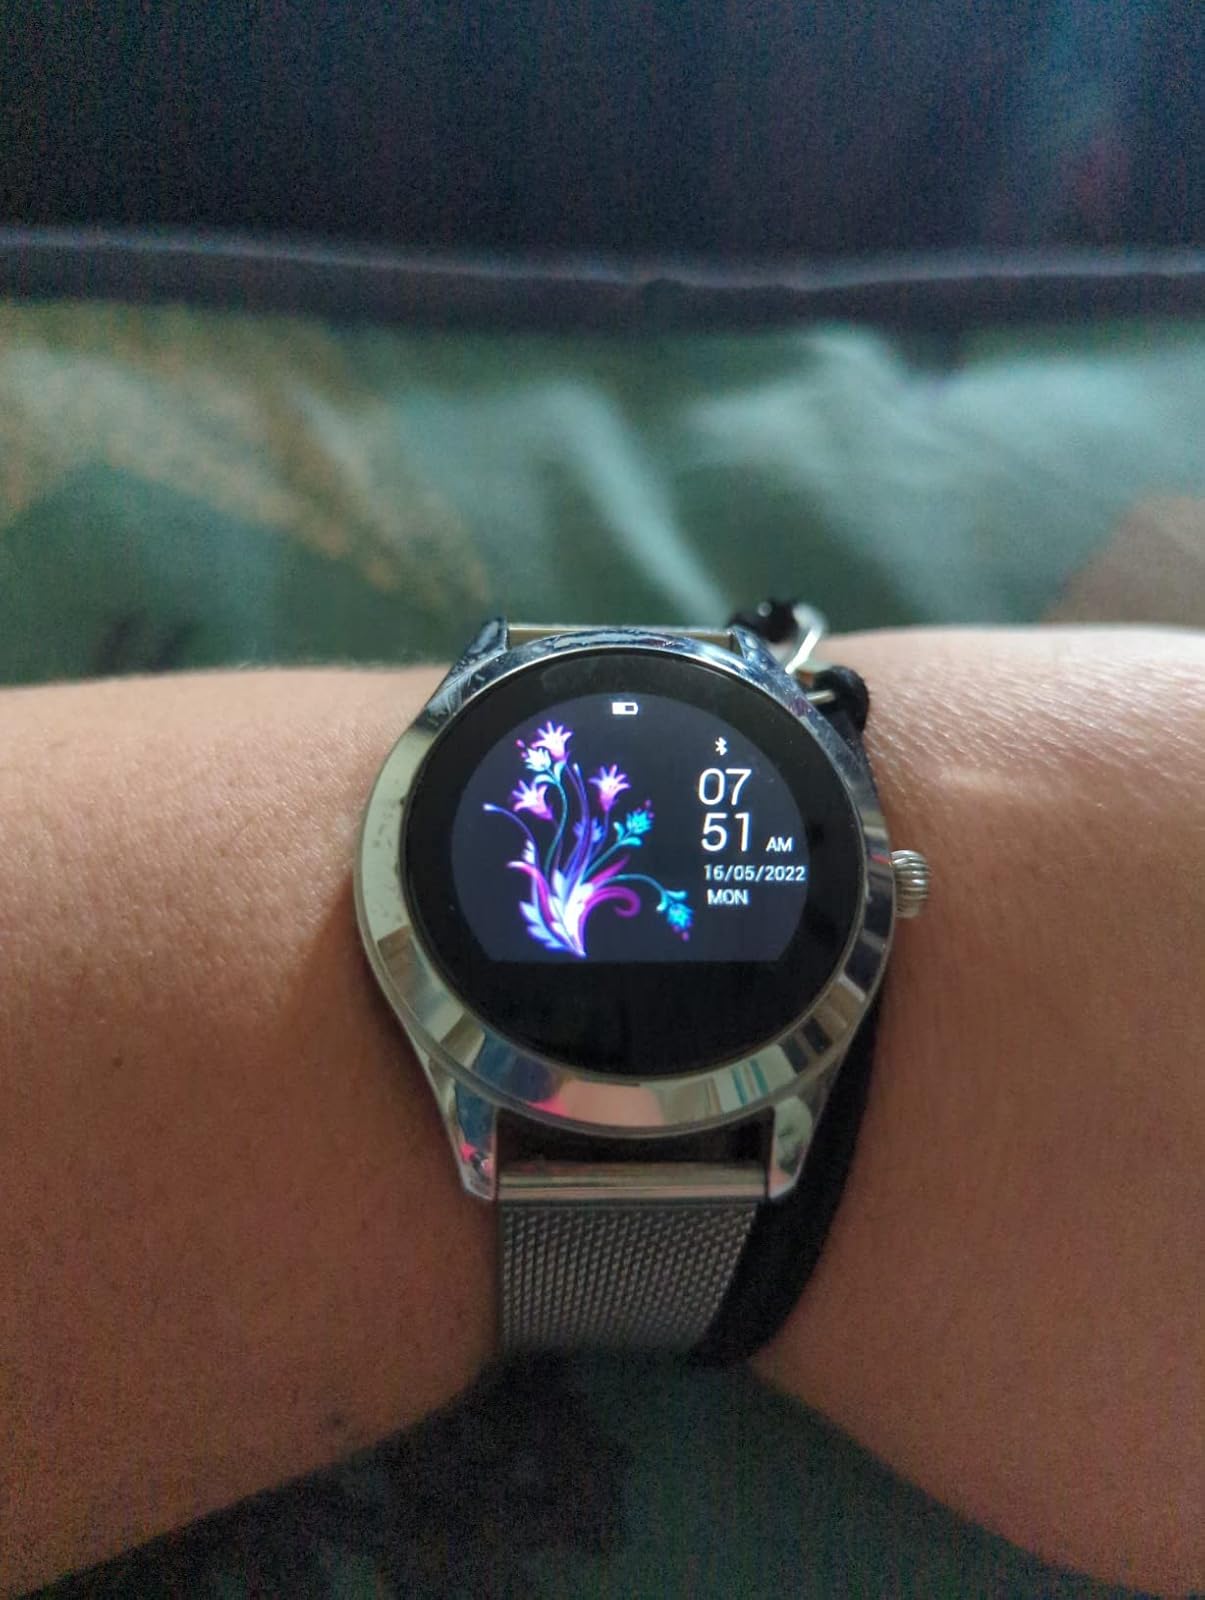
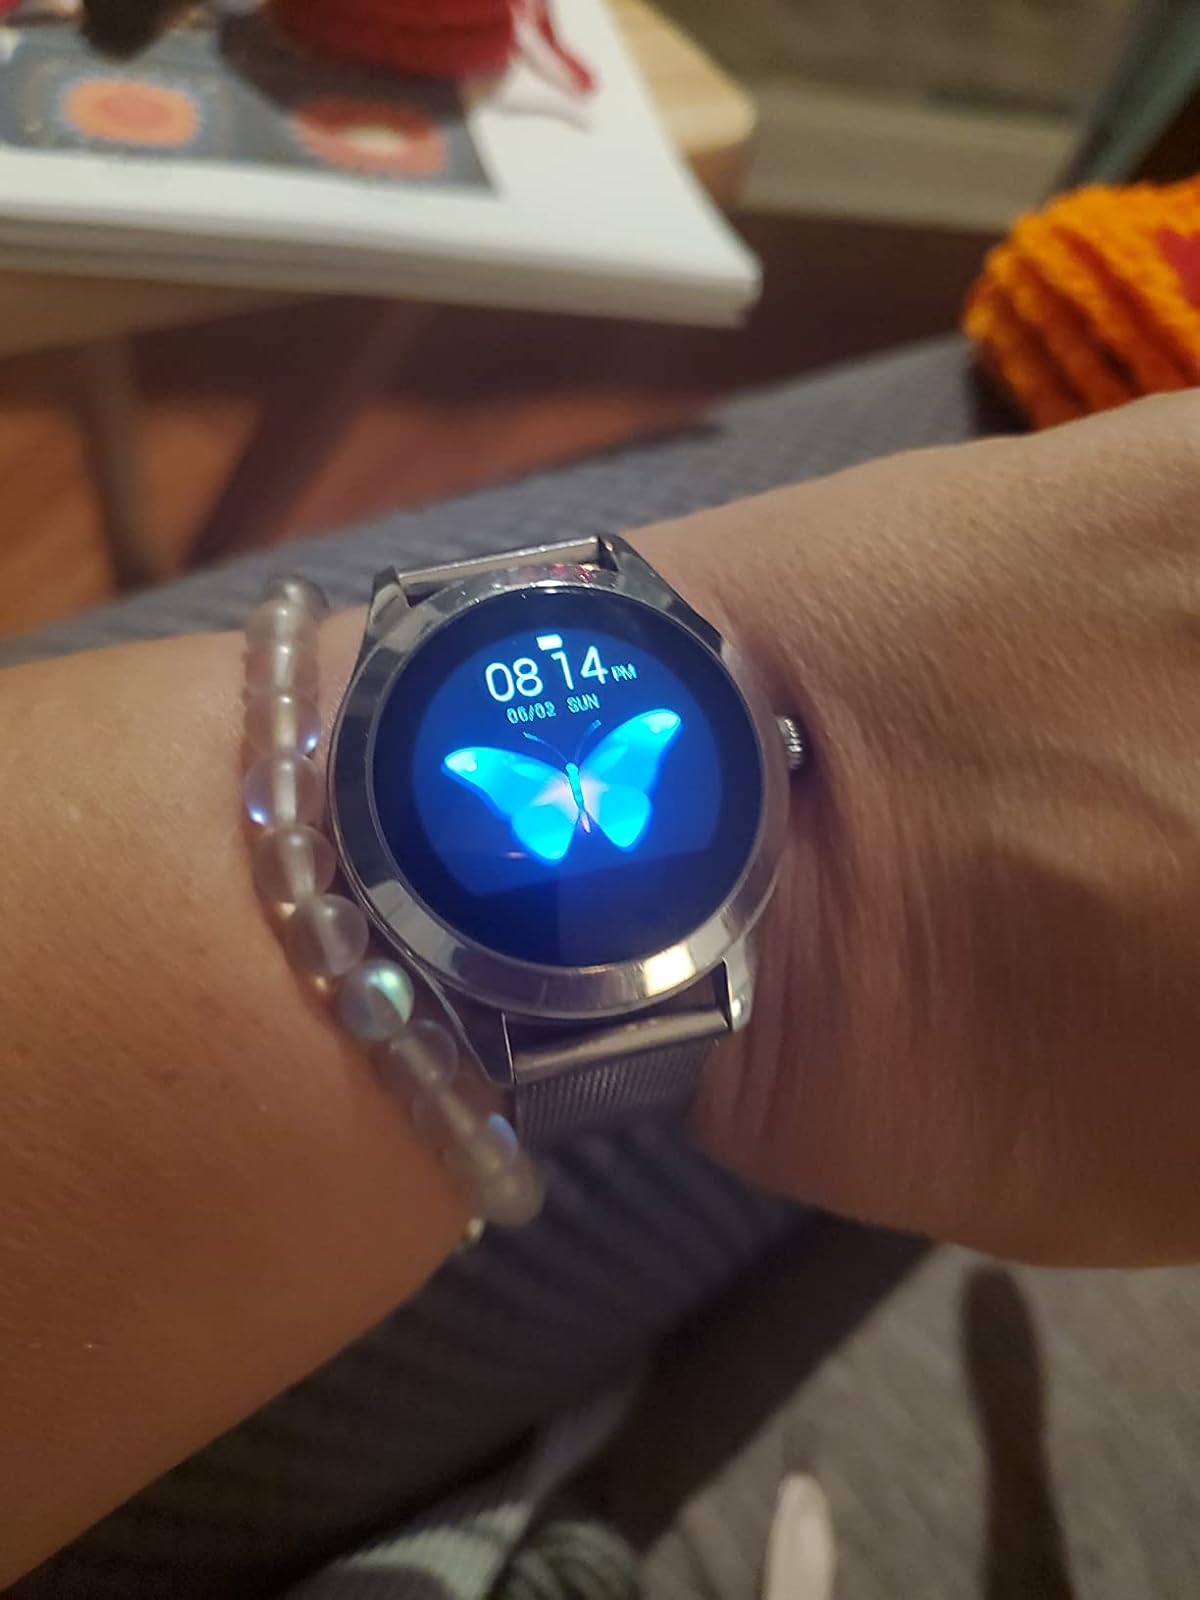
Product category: smartwatch
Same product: yes